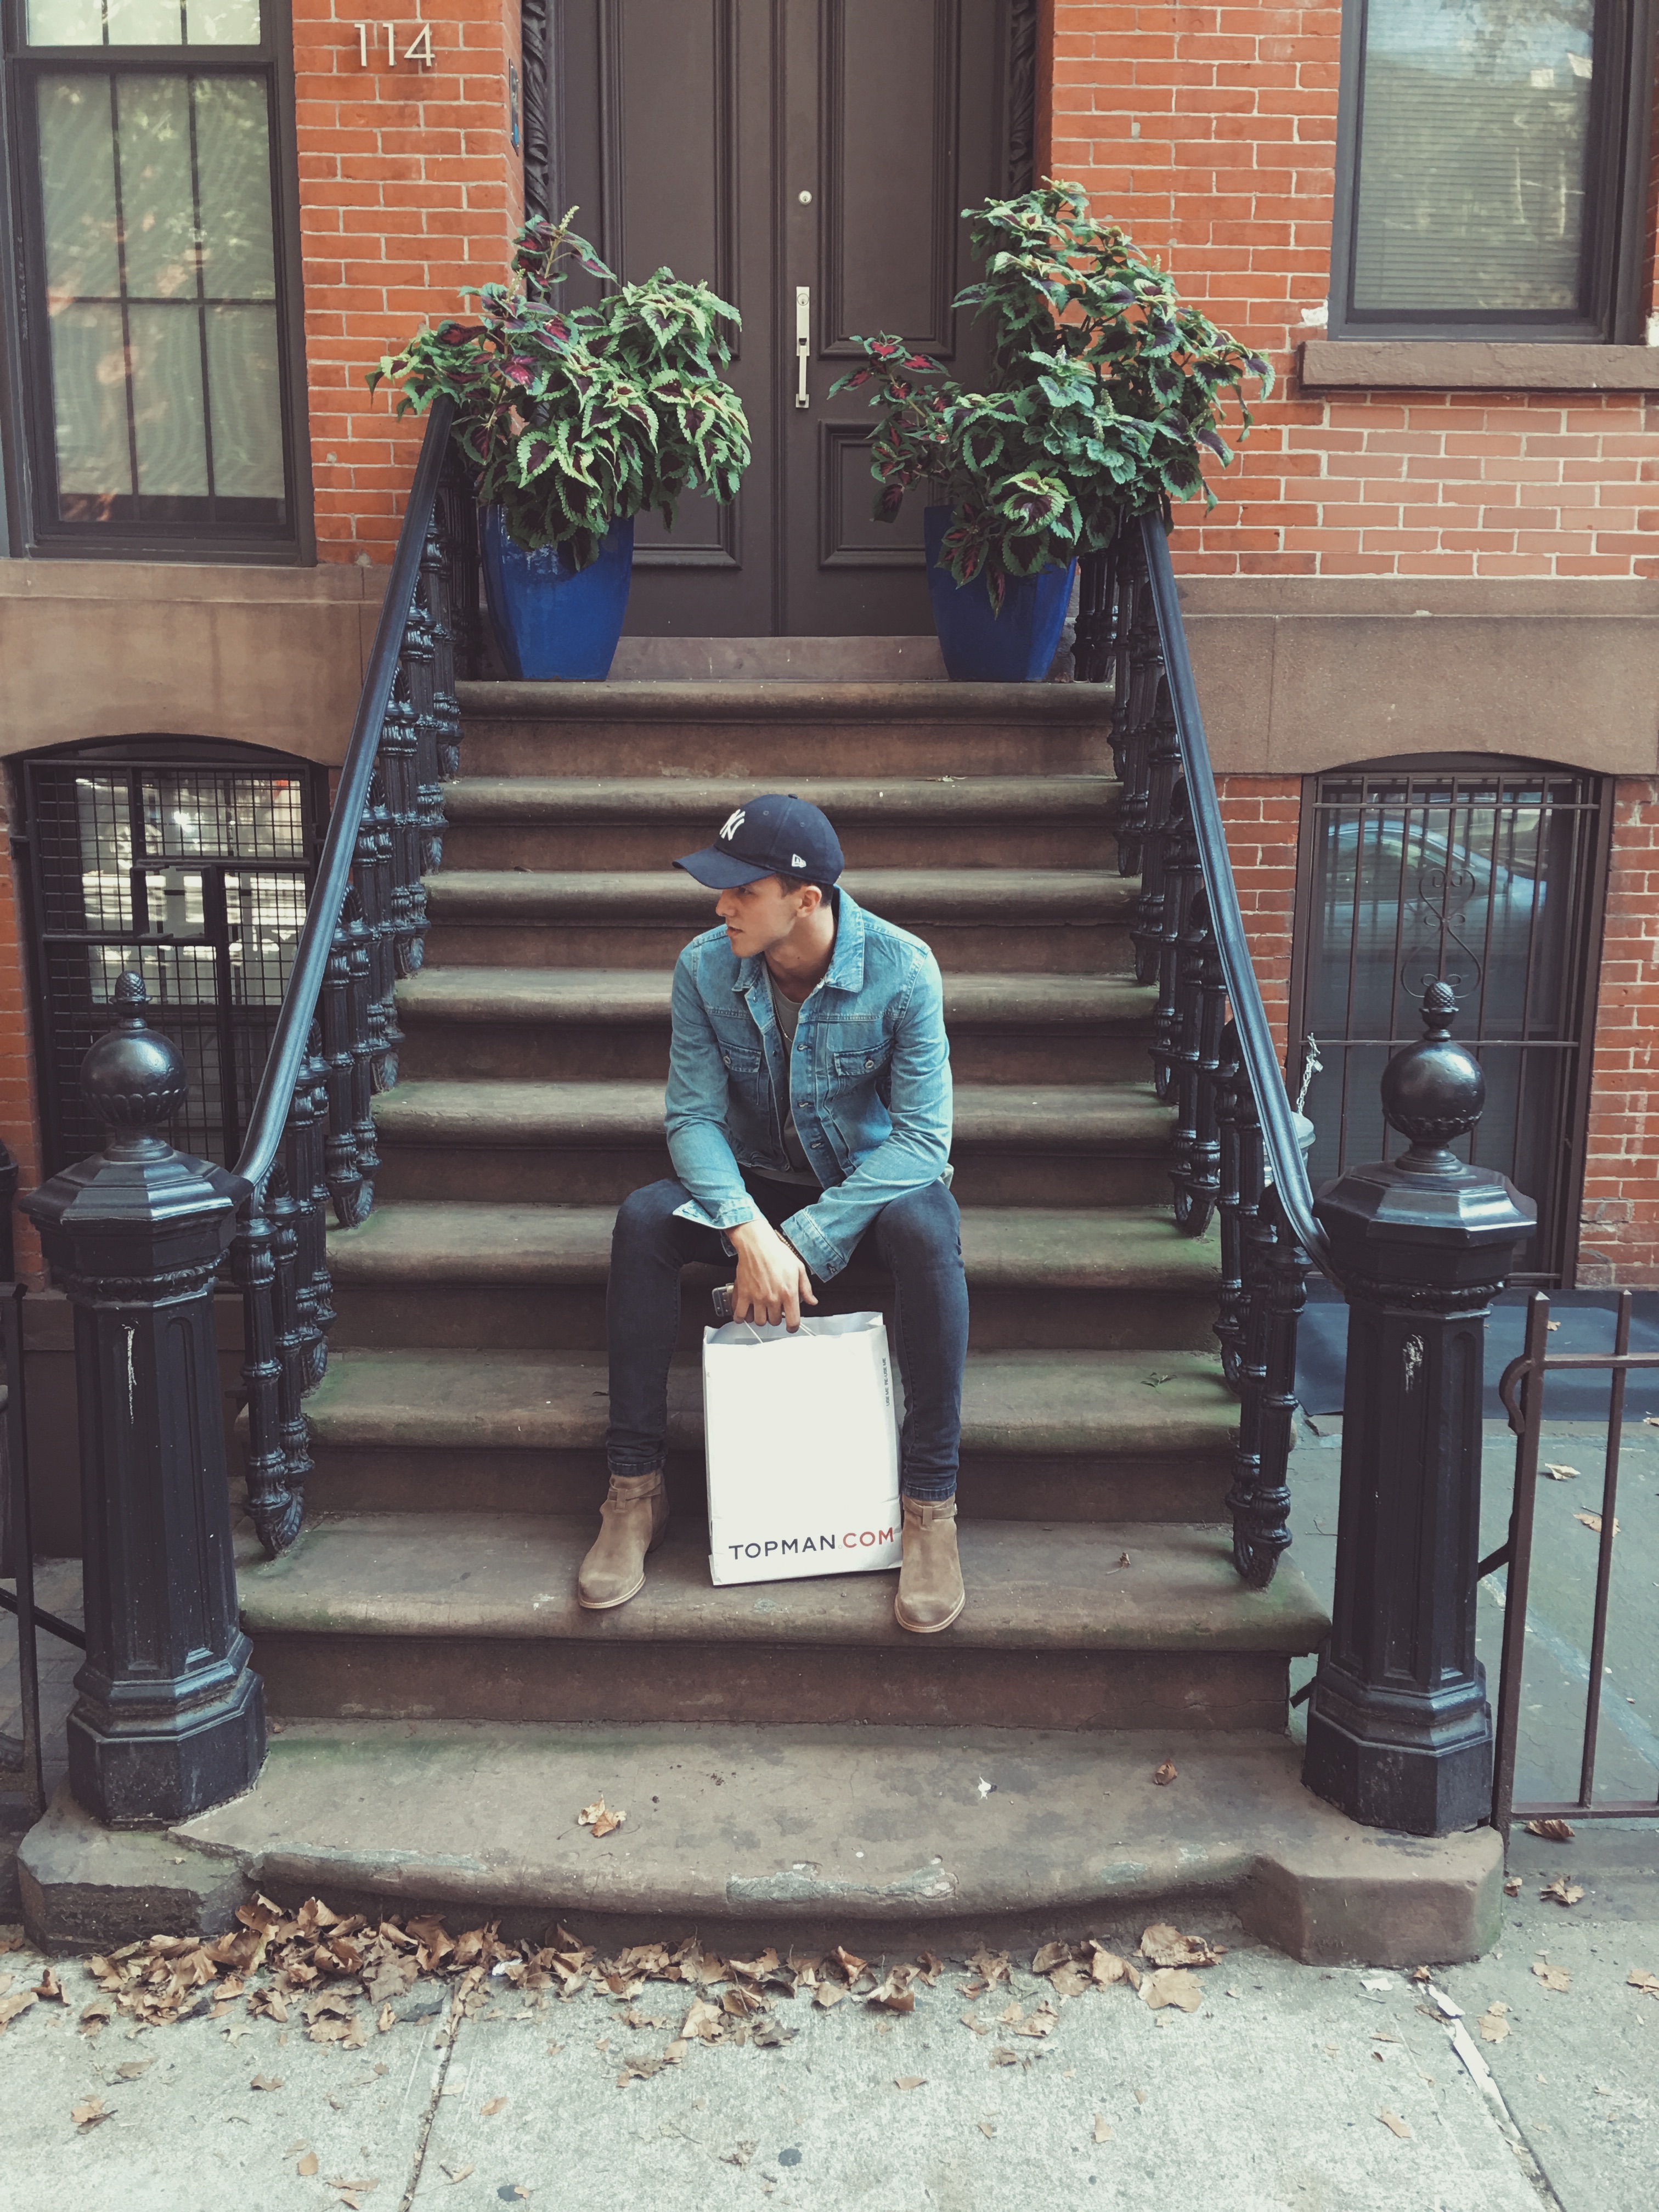
wood, home, furniture